The Galaxy Railways

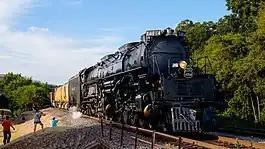
The "Union Pacific Big Boy", which served as the basis for the Big One locomotive in the series.

The Sirius Platoon's train is headed up by a steam locomotive dubbed Big One. The locomotive itself is based on the Union Pacific Big Boy steam locomotives, built by the American Locomotive Company of Schenectady, New York. The Sirius Platoon is the primary focus of the Galaxy Railways, but the Spica and Vega platoons also make appearances and become more involved towards the end of the series.